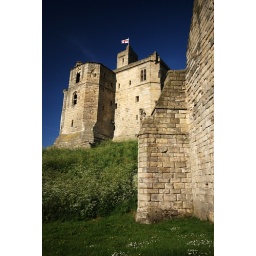
Warkworth Castle. Couldn't decide if this one was better in black &amp;amp; white or colour.